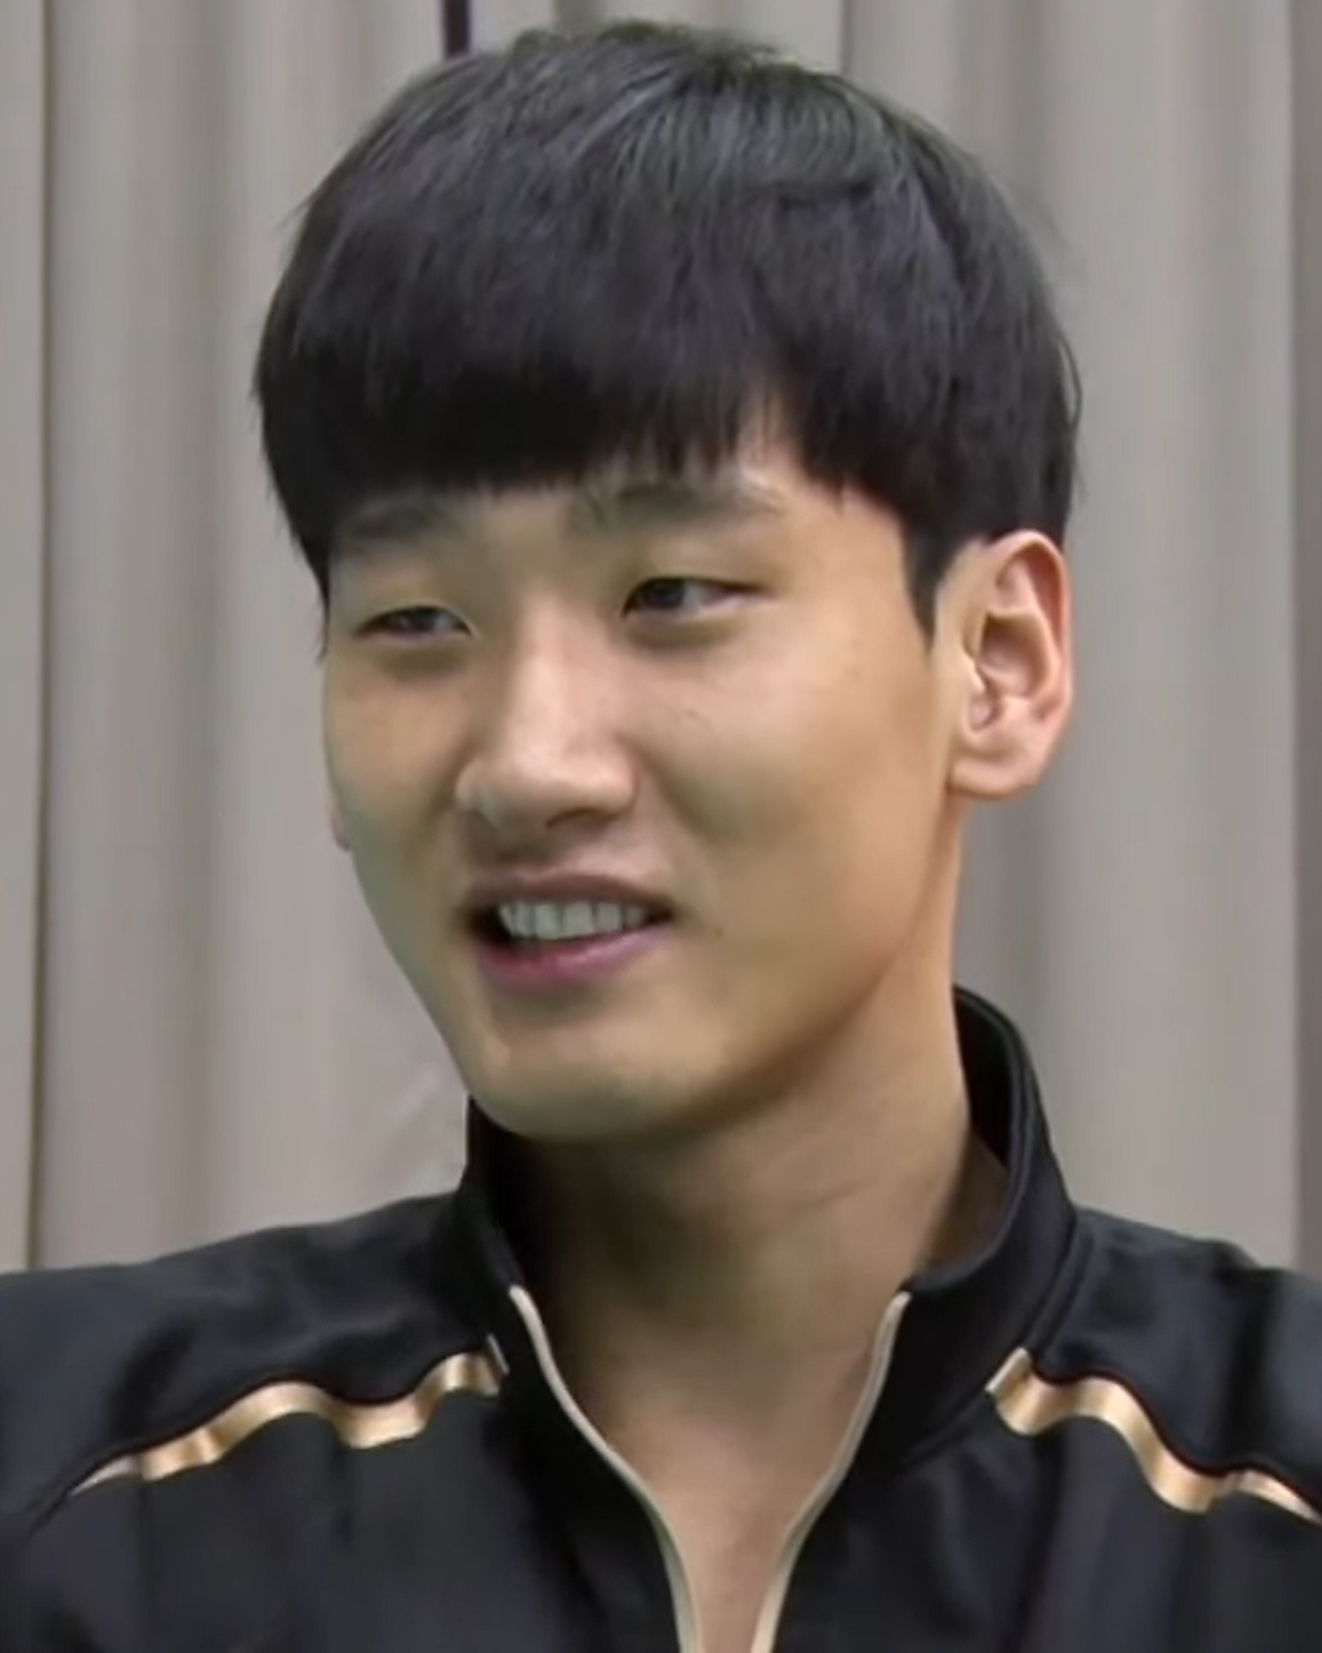
ซง มย็อง-กึน

| name = ซง มย็อง-กึน
| image = (SBS SPORTS) 주간배구 라떼맨 (송명근).jpg
| fullname = ซง มย็อง-กึน
| birth_place = โชนัน สาธารณรัฐเกาหลี
| spike = 315 ซม.
| block = 305 ซม.
| position = วอลเลย์บอล#ตำแหน่งผู้เล่น|ตัวตีด้านนอก
| currentclub = อันซันโอเคเซฟวิงส์แบงก์รัชแอนด์แคช|อันซันโอเคเซฟวิงส์แบงก์
| currentnumber = 1
| nationalyears = ค.ศ. 2012–
| nationalteam = วอลเลย์บอลชายทีมชาติเกาหลีใต้|เกาหลีใต้
MedalCountry|
ซง มย็อง-กึน (อักษรฮันกึล|ฮันกึล: 송명근; เกิดวันที่ 12 มีนาคม ค.ศ. 1993) เป็นนักกีฬาวอลเลย์บอลชายทีมชาติเกาหลีใต้ ปัจจุบันเขาเล่นตำแหน่งวอลเลย์บอล#ตำแหน่งผู้เล่น|ตัวตีด้านนอกให้แก่อันซันโอเคเซฟวิงส์แบงก์รัชแอนด์แคช|อันซันโอเคเซฟวิงส์แบงก์
== สังกัดสโมสร ==
| bgcolor="#f7f8ff" cellpadding="3" cellspacing="0" border="1" style="font-size: 95%; border: gray solid 1px; border-collapse: collapse;"
|- bgcolor="#CCCCCC"
| align="center"|สโมสร
| align="center"|ประเทศ
| align="center"|จาก
| align="center"|ถึง
|- bgcolor="#EFEFEF" align=left
|- align=left
| อันซันโอเคเซฟวิงส์แบงก์รัชแอนด์แคช|อันซันโอเคเซฟวิงส์แบงก์
|
| align="center"|2012
|ปัจจุบัน
|-
|
== แหล่งข้อมูลอื่น ==
* Song Myung-geun profile at วอลเลย์บอลเวิลด์ลีก 2013|2013 World League
* Song Myung-geun profile at วอลเลย์บอลชายชิงแชมป์โลก 2014|2014 World Championship
หมวดหมู่:นักวอลเลย์บอลชายชาวเกาหลีใต้
หมวดหมู่:นักกีฬาเหรียญทองแดงเอเชียนเกมส์